The Fugitive (1993 film)

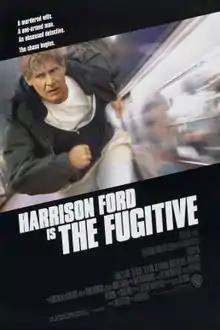
Theatrical release poster

The Fugitive is a 1993 American action thriller film, directed by Andrew Davis, with a script co-written by Jeb Stuart and David Twohy, from a previous story draft which Twohy had written. Based on the 1960s TV series, itself loosely inspired by the trial of Sam Sheppard, the film stars Harrison Ford, Tommy Lee Jones, Sela Ward, Joe Pantoliano, Andreas Katsulas, and Jeroen Krabbé.